Ernesto Juárez

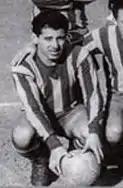

Ernesto Humberto Juárez (born 16 December 1934) is an Argentine footballer. He played in eleven matches for the Argentina national football team in 1962 and 1963. He was also part of Argentina's squad for the 1963 South American Championship.